Hippodamia (daughter of Oenomaus)

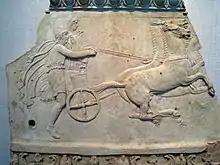
Made during Rome's Julio-Claudian era of 27 BCE-68 CE, this terracotta relief shows Pelops (in front) with Hippodamia (in back) riding a chariot.

Hippodamia (also Hippodamea and Hippodameia; Ancient Greek: Ἱπποδάμεια "she who masters horses" derived from "hippos" "horse" and "damazein" "to tame") was a Greek mythological figure, the daughter of Oenomaus. She was the queen of Pisa and the wife of Pelops, appearing with Pelops at a potential cult site in Ancient Olympia.